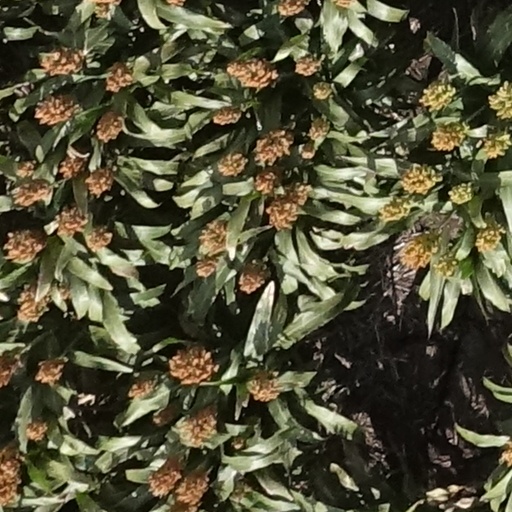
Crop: sorghum